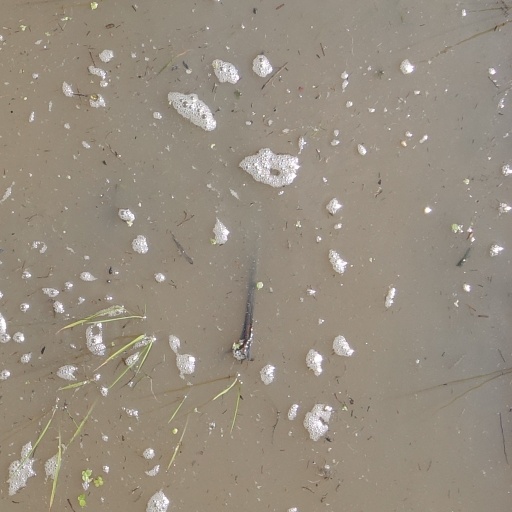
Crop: rice